List of Ichneumoninae genera

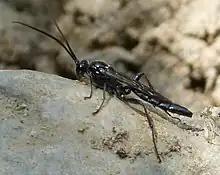
Ichneumoninae male, photographed in Spain

These 437 genera belong to Ichneumoninae, a subfamily of ichneumon wasps in the family Ichneumonidae. There more than 4375 described species in Ichneumoninae.